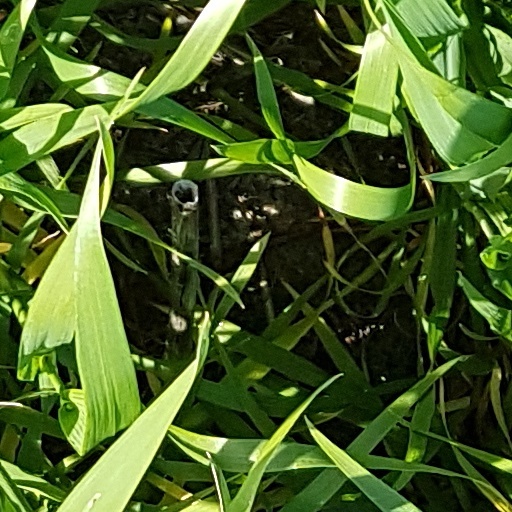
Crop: wheat